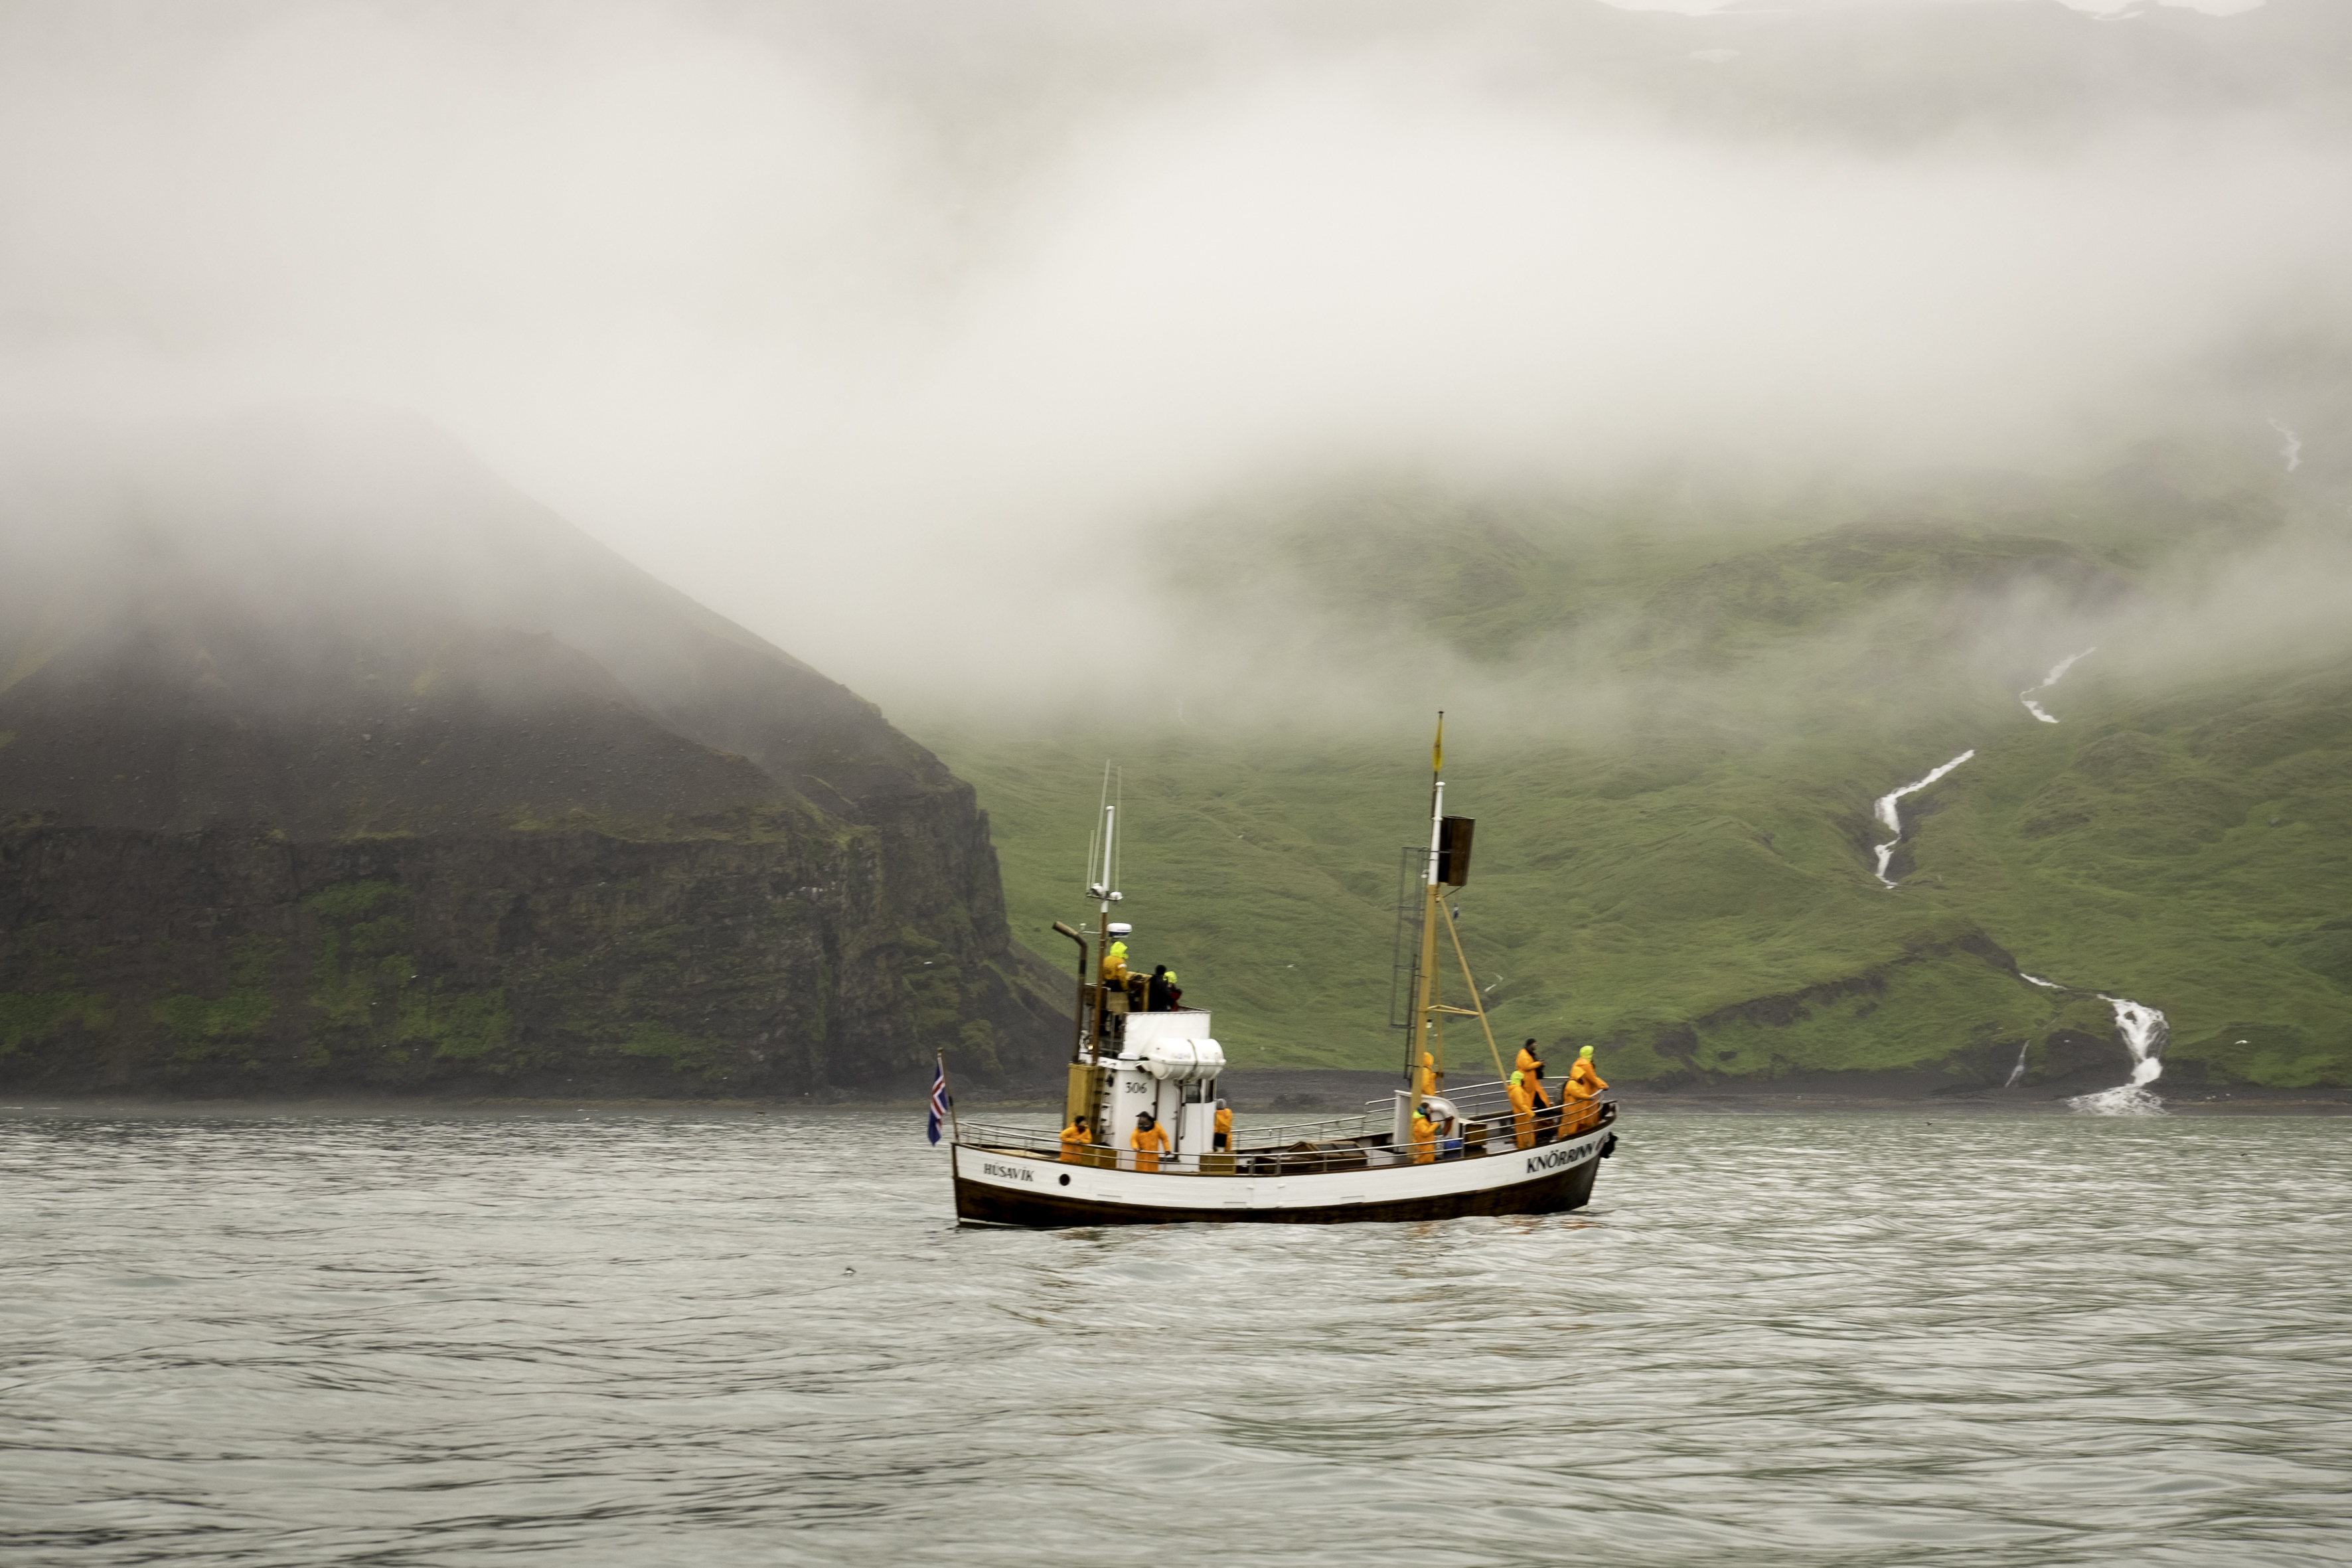
sea, coast, water, boat, lake, river, travel, fujifilm, vehicle, bay, iceland, is, boating, fuji, watercraft, loch, fujixt1, fujix, skjlfandi, shakybay, fishing vessel